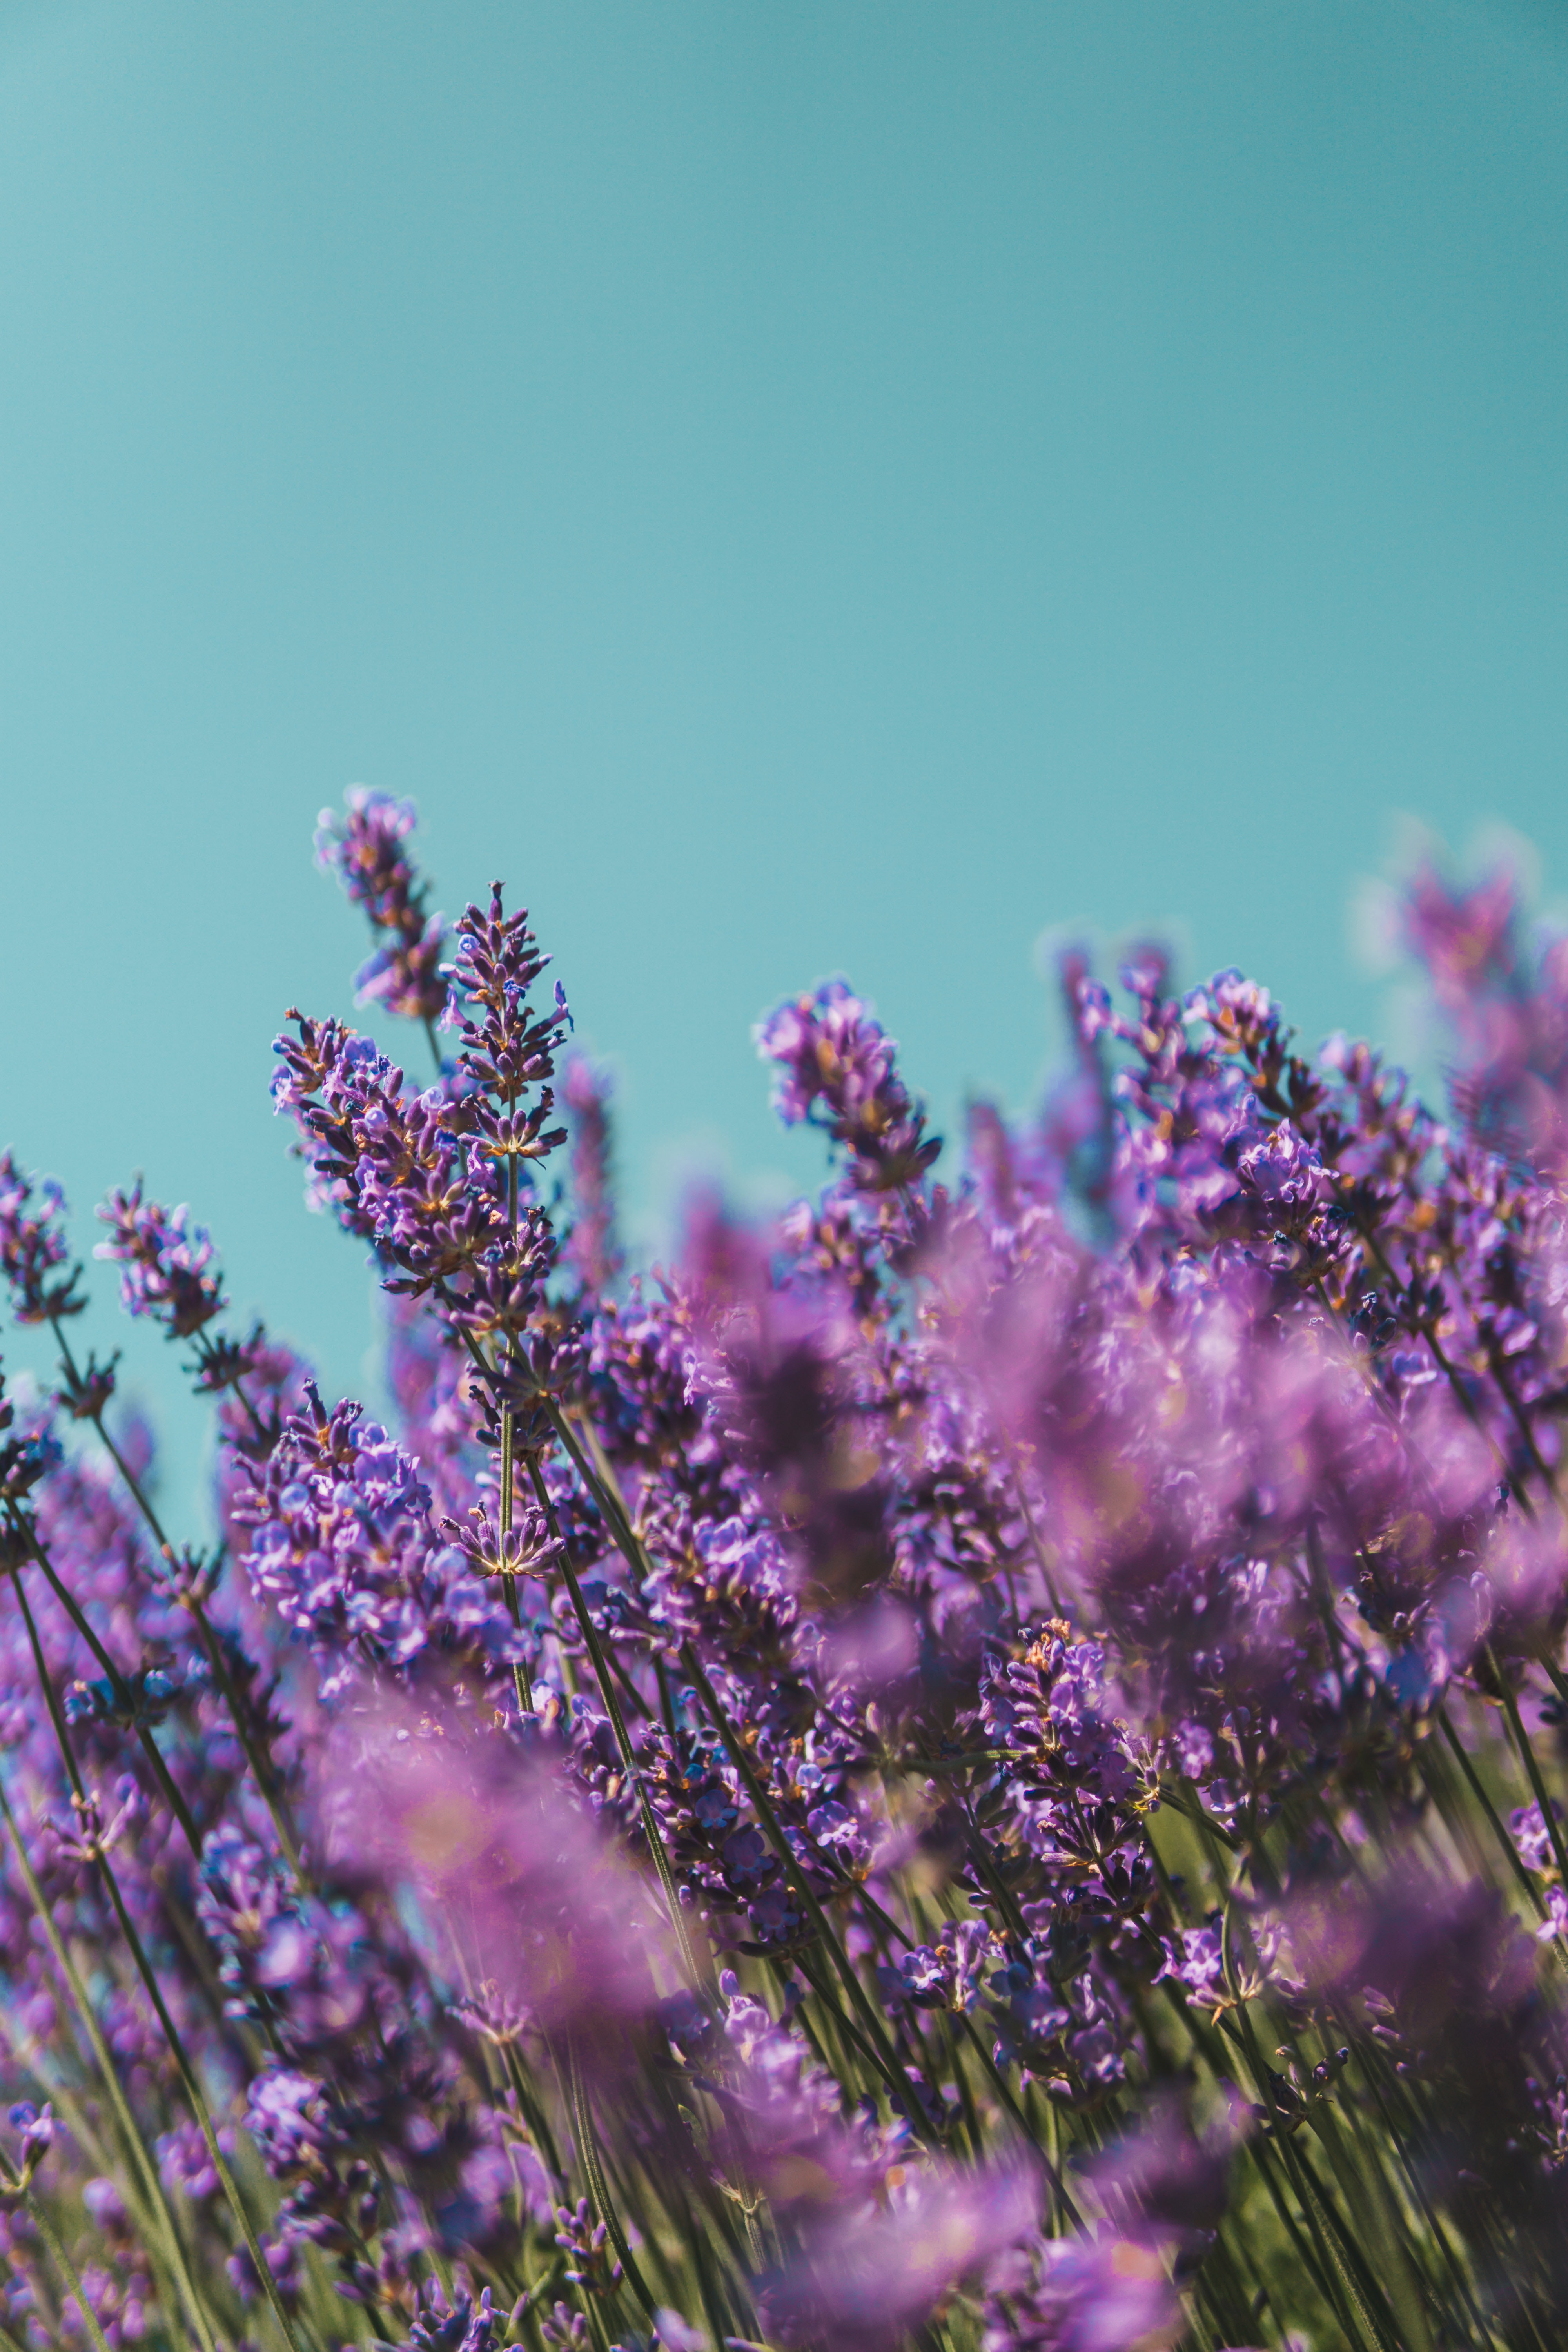
flower, lavender, purple, violet, english lavender, plant, flowering plant, spring, lilac, lavandula dentata, photography, wildflower, macro photography, french lavender, lupin, buddleia, plant stem, nepeta